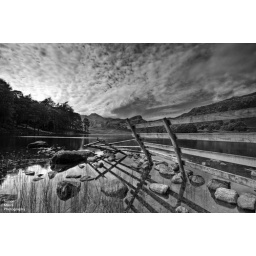
Day dreams in black and white